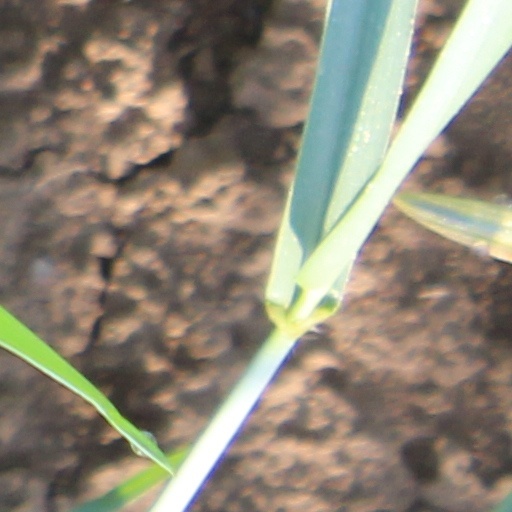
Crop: wheat